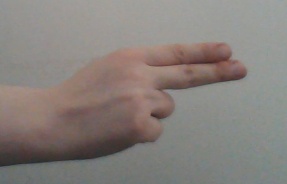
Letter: ain